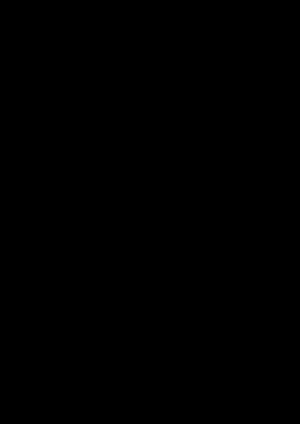
En alpinisme, en escalade, en spéléologie ou en canyonisme, un système d'assurage, ou dispositif d'assurage, est un élément mécanique simple ou composé permettant de freiner la descente d'un compagnon de cordée, voire de la stopper. Il peut aussi permettre sa propre descente en autonomie ou secondée par un contre-assureur.